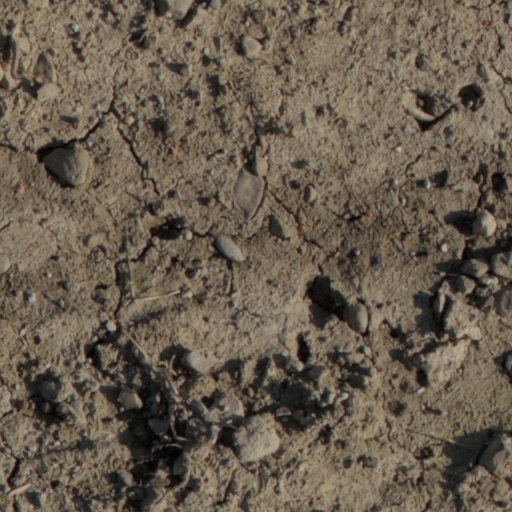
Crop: wheat